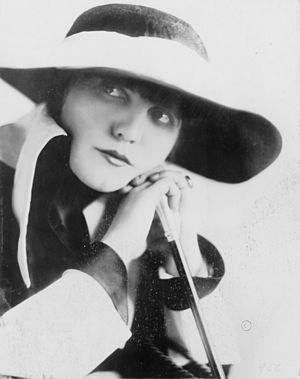
Louise Glaum, née le 4 septembre 1888 près de Baltimore et morte le 25 novembre 1970 à Los Angeles, est une actrice américaine.